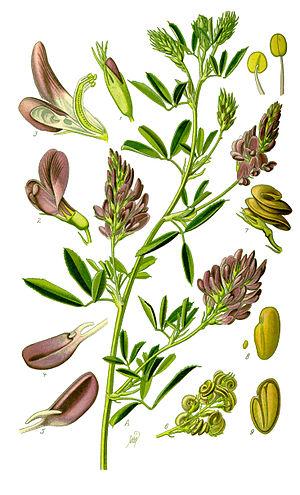
La luzerne cultivée, « reine des plantes fourragères », parfois appelée « grand trèfle » ou « foin de Bourgogne », est une espèce de plantes dicotylédones de la famille des Fabaceae, sous-famille des Faboideae, originaire des régions tempérées du Proche-Orient et de l'Asie centrale.